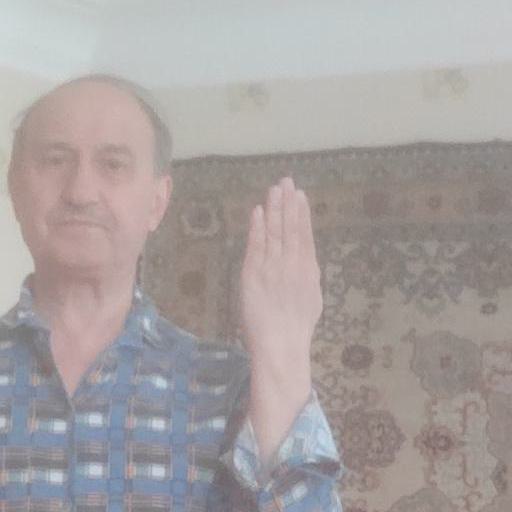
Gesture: stop_inverted